Scottsboro Boys

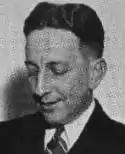
Attorney General Thomas Knight Jr.

On March 25, 1931, the Southern Railway line between Chattanooga and Memphis, Tennessee, had nine black teenage males who were riding on a freight train with several white males and two white women. A fight broke out between the white and black groups near the Lookout Mountain tunnel, and the whites were kicked off the train. The whites went to a sheriff in the nearby town Paint Rock, Alabama, and claimed that they were assaulted by the African Americans on the train. The sheriff gathered a posse and gave orders to search for and "capture every Negro on the train." The posse arrested all black passengers on the train for assault.